Theodore Roosevelt desk

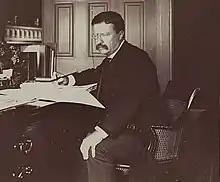
Theodore Roosevelt sitting at the desk during his presidency

The desk survived this fire, was later fully repaired, and a duplicate of the desk was constructed. In December 1929, both desks were placed in storage. In 1930, an association of Grand Rapids, Michigan, furniture-makers built a new suite of 17 furniture pieces as a gift for the rebuilt Oval Office, including a new desk, now known as the Hoover desk. This desk was used by President Hoover for remainder of his term, and by Franklin D. Roosevelt during his presidency. After Franklin Roosevelt's death, the Hoover desk was given to his wife, Eleanor Roosevelt, by then president Harry S. Truman.